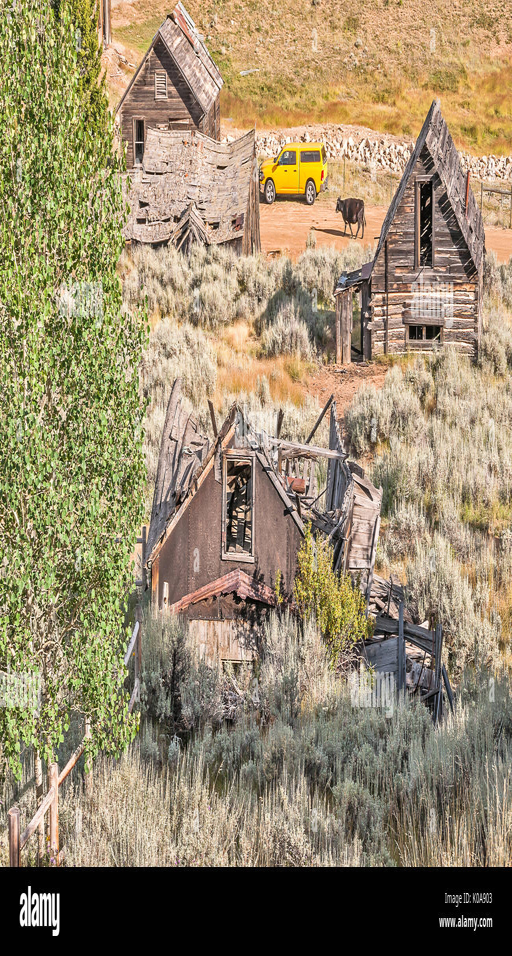
contrasts - old , weathered buildings , bright yellow truck , and a cow walking the main street in a ghost town